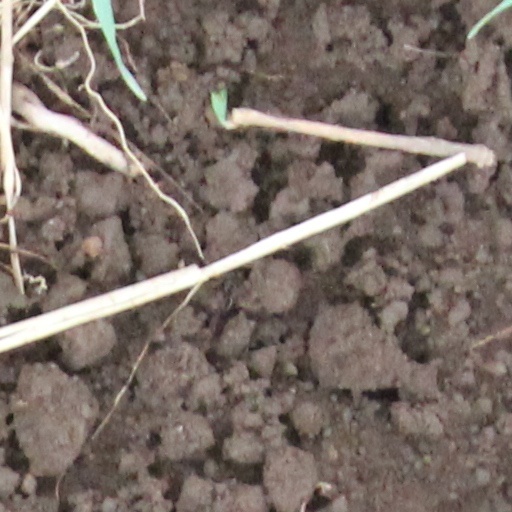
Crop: wheat